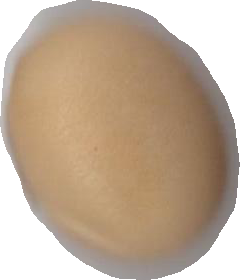
Variety: Anjasmoro